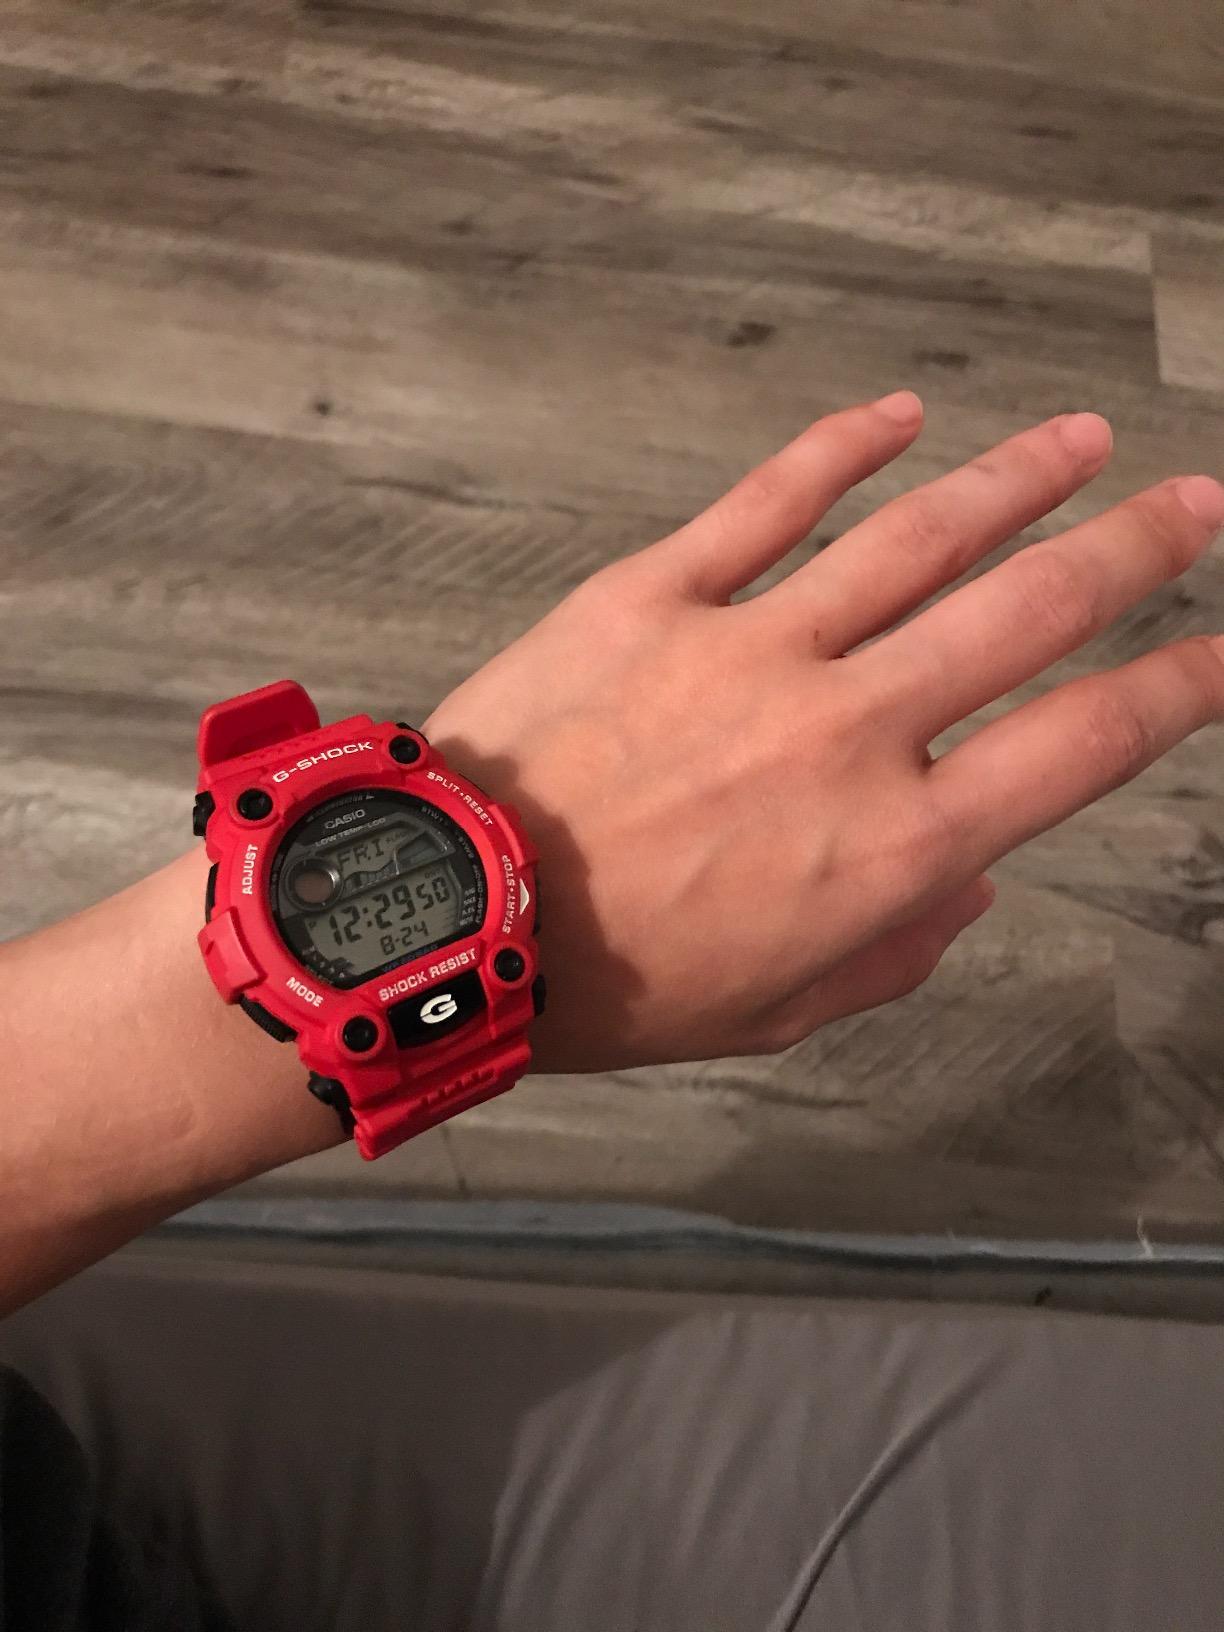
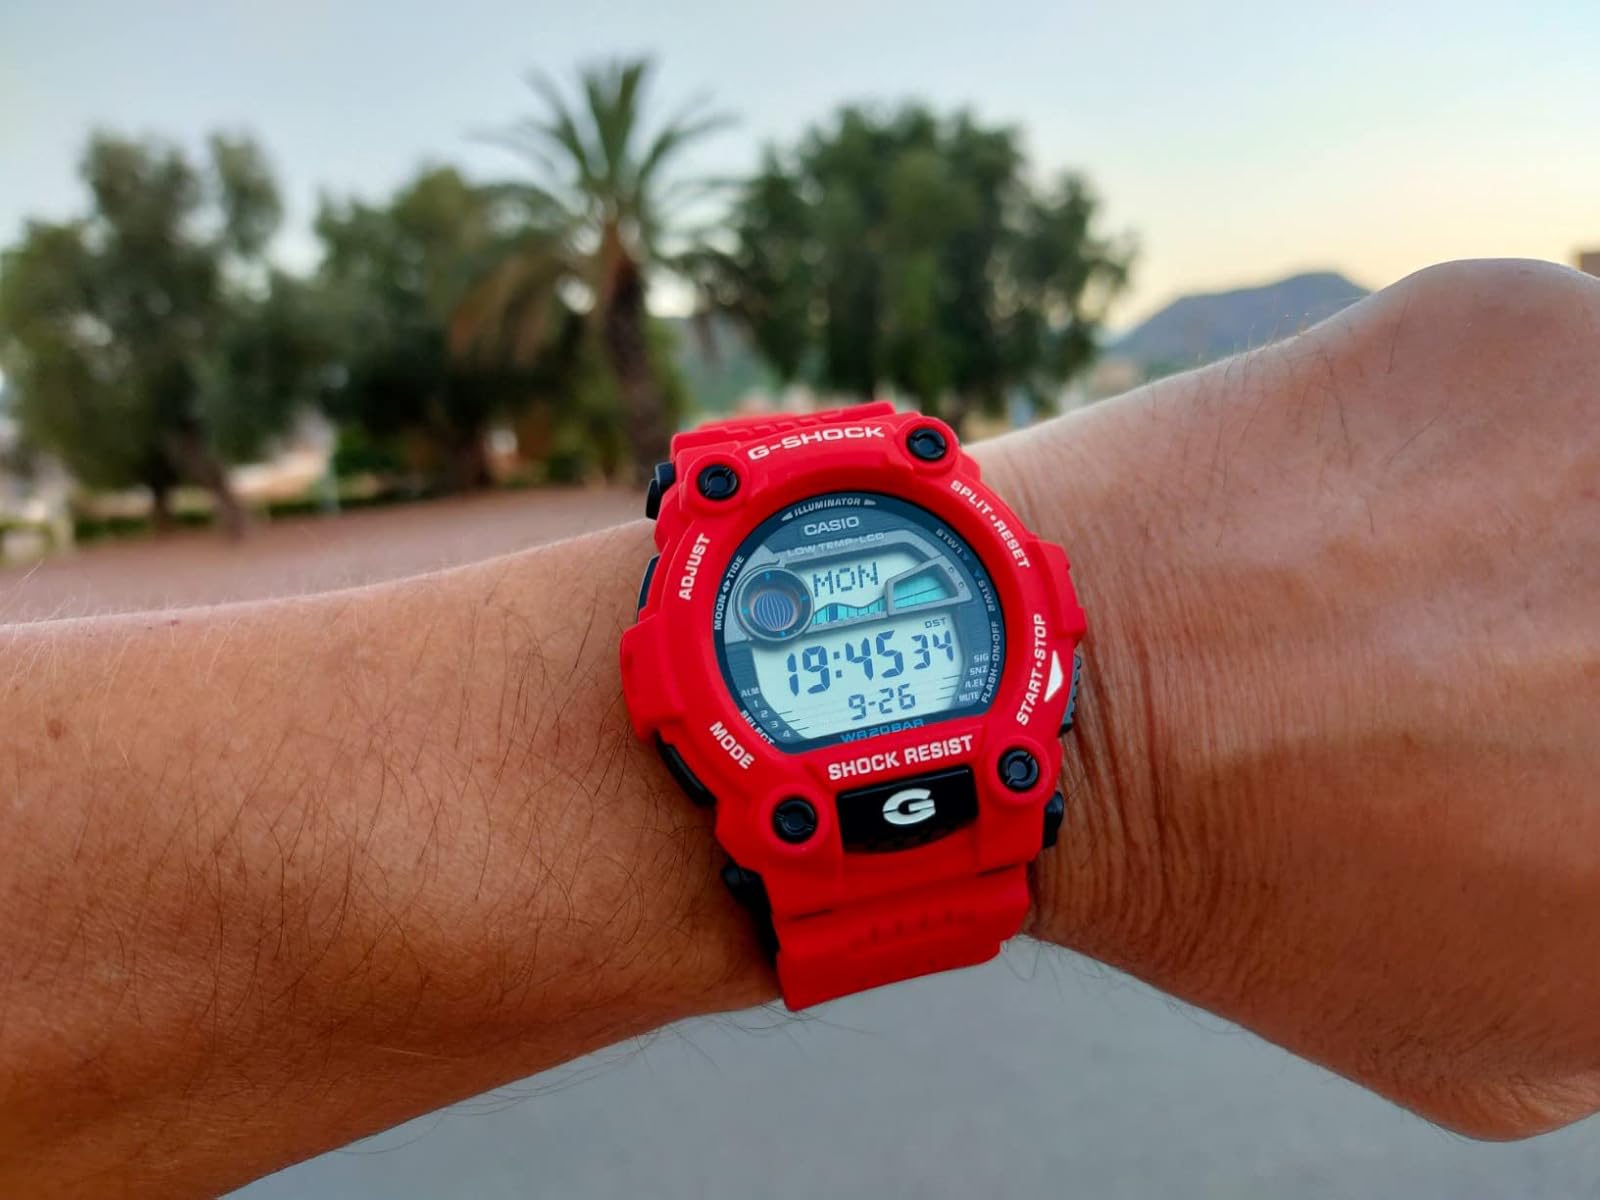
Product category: accessories_watch
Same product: yes